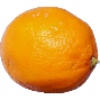
Label: lemon_meyer